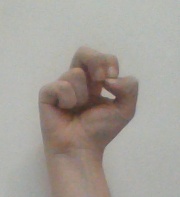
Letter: gaaf